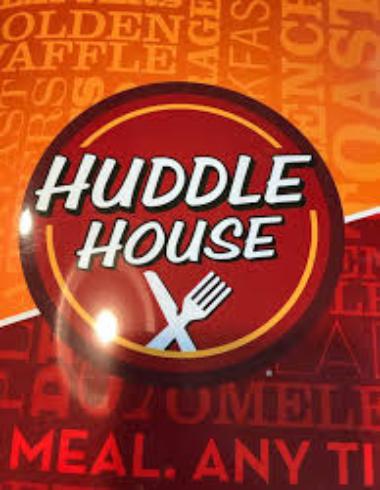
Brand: Huddle House
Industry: Food